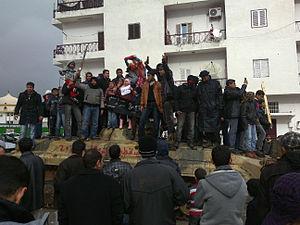
La bataille d'El Beïda est une bataille opposant les forces pro-Kadhafi aux rebelles libyens du 16 au 18 février 2011 dans la ville d'El Beïda. Elle s'est terminée par la prise de la ville par les rebelles.